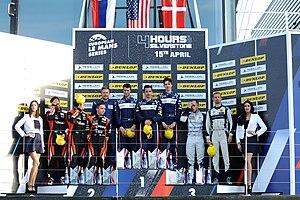
4 Heures de Silverstone 2018 - Podium
William Owen, né le 23 mars 1995, à Castle Rock au Colorado, est un pilote de course américain. Il participe actuellement aux European Le Mans Series pour l'écurie United Autosports dans la catégorie LMP2.